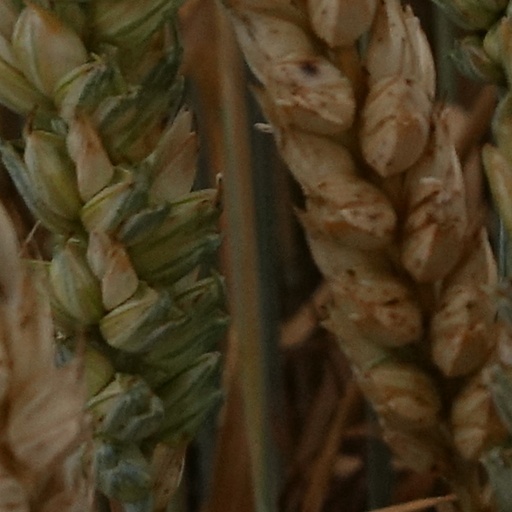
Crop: wheat